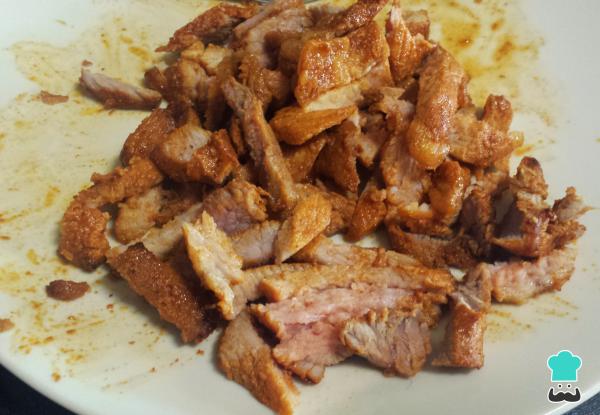
La forma clásica de presentar esta versión de sándwich de carne es con carne deshilachada, así que cuando los pinchos, ya listos, se hayan enfriado un poco pícalos finamente o desmechalos tal como se ve en la foto.